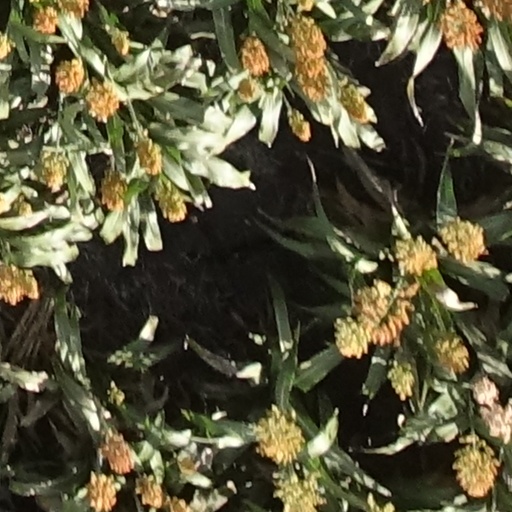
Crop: sorghum